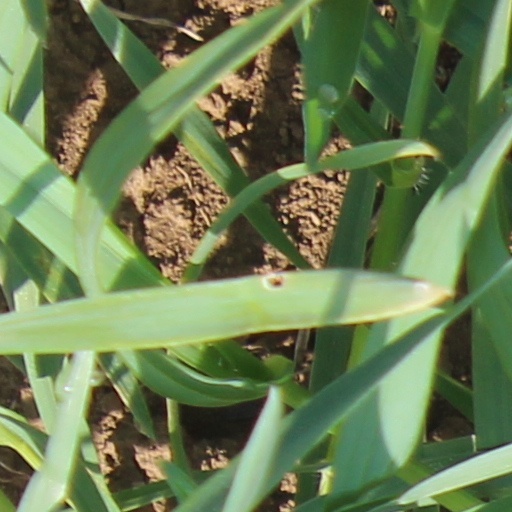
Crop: wheat